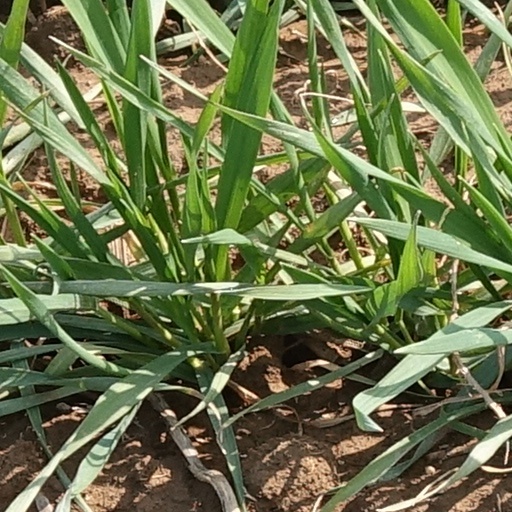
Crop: wheat